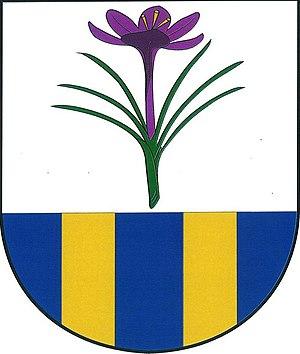
Toužetín est une commune du district de Louny, dans la région d'Ústí nad Labem, en République tchèque. Sa population s'élevait à 287 habitants en 2018.